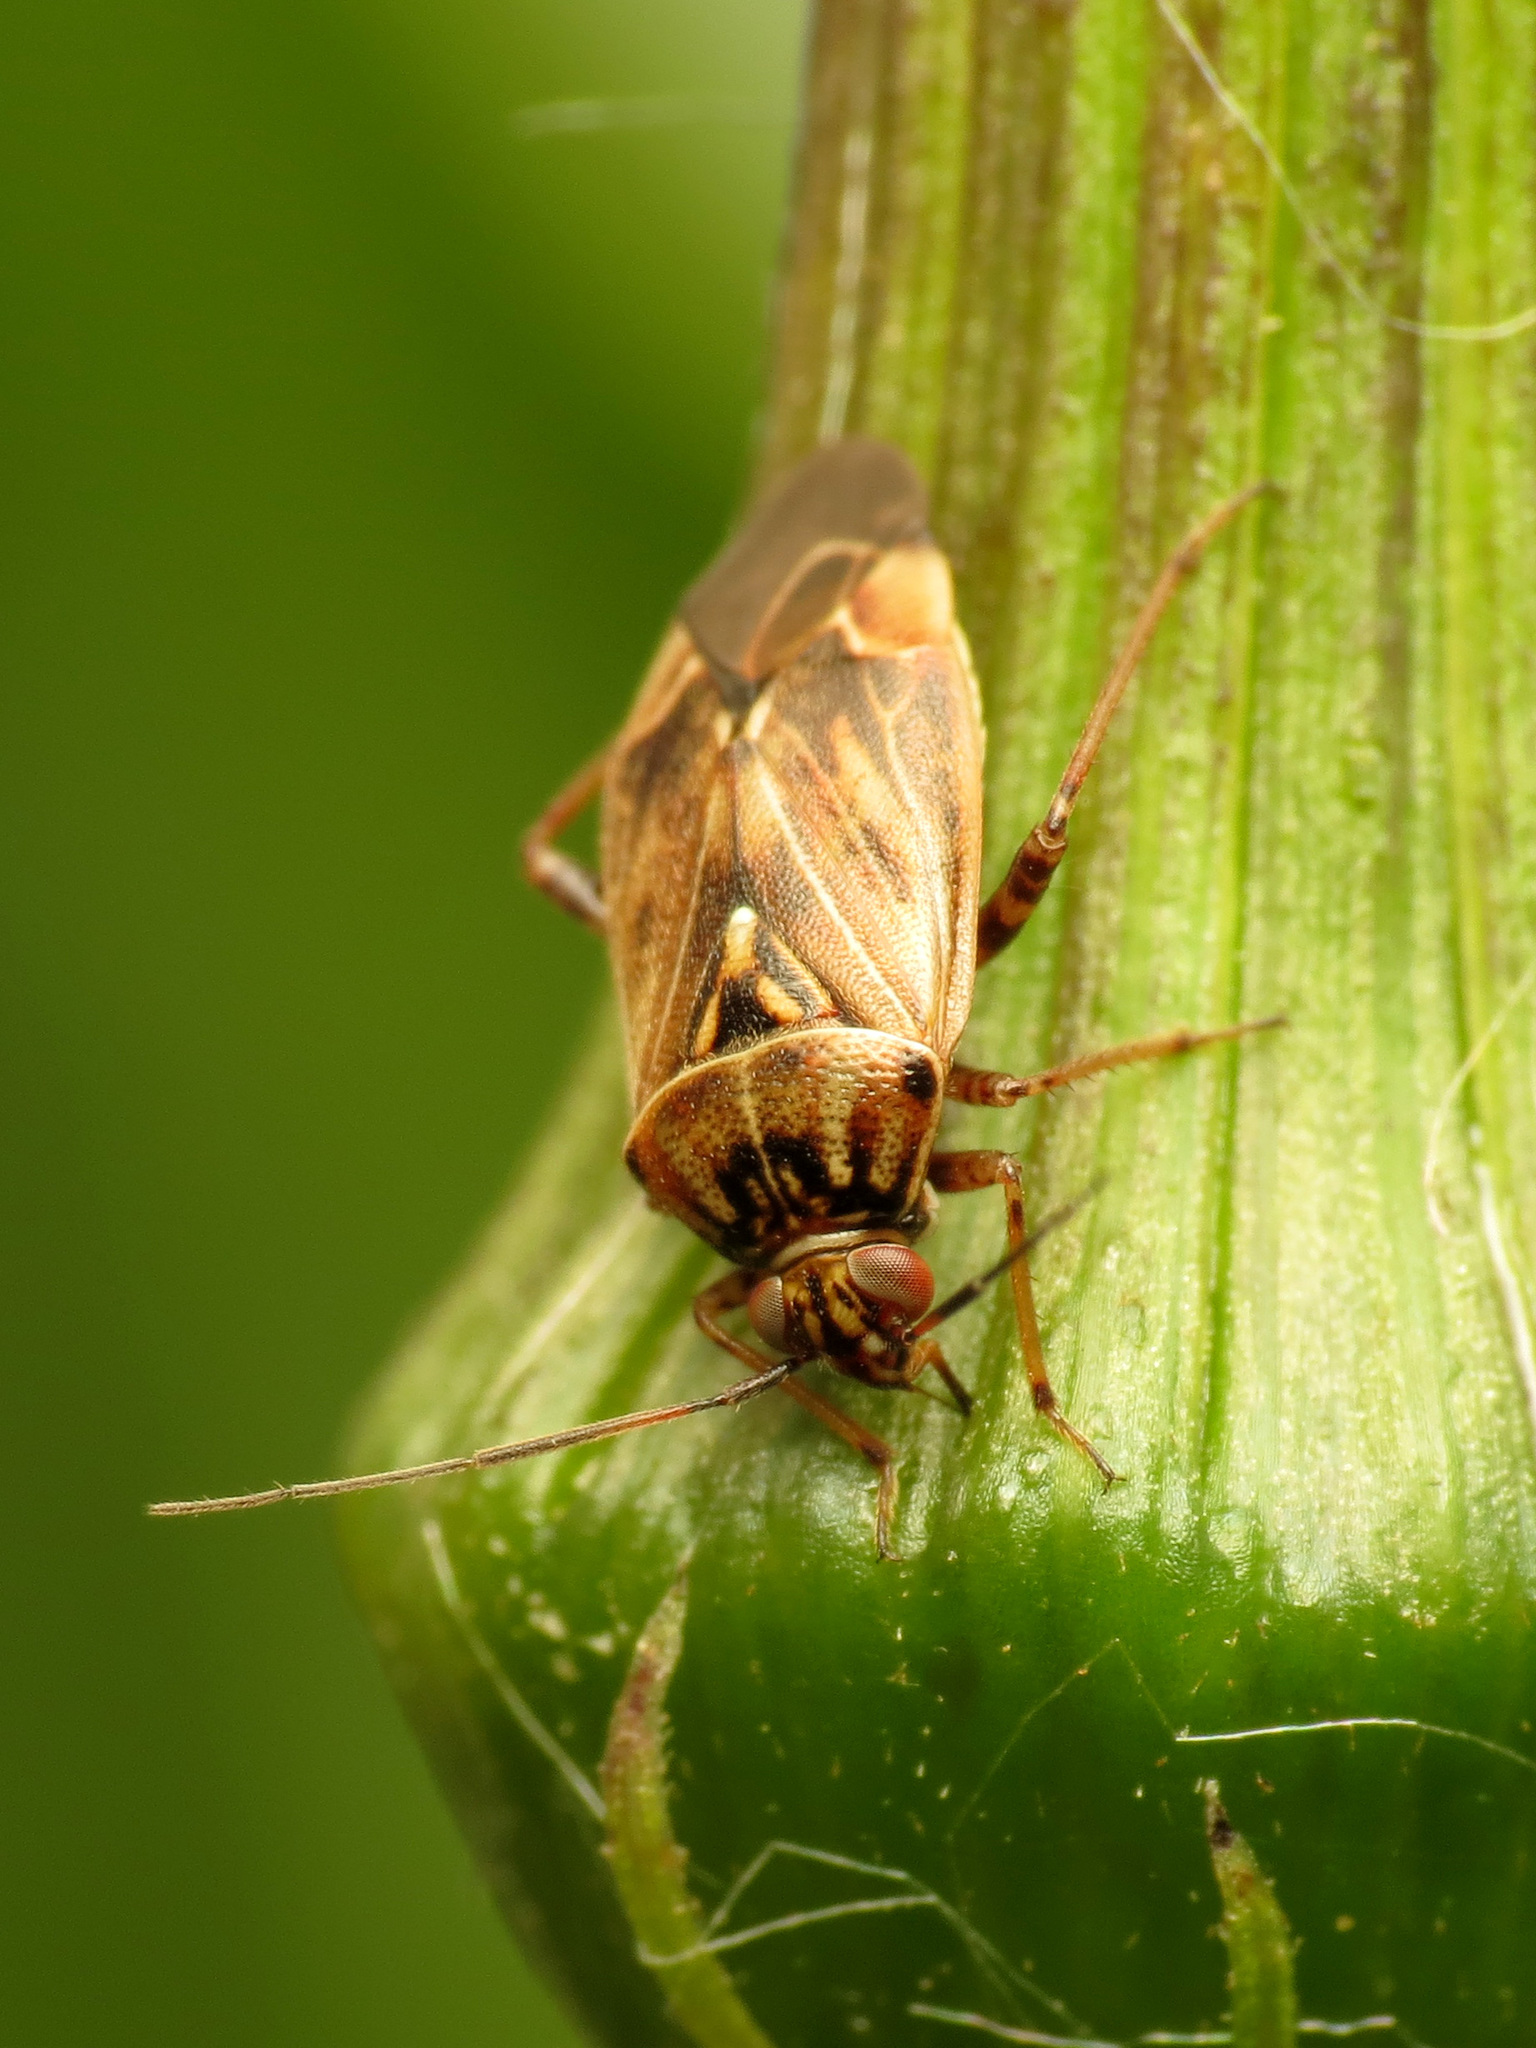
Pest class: lygus_bug